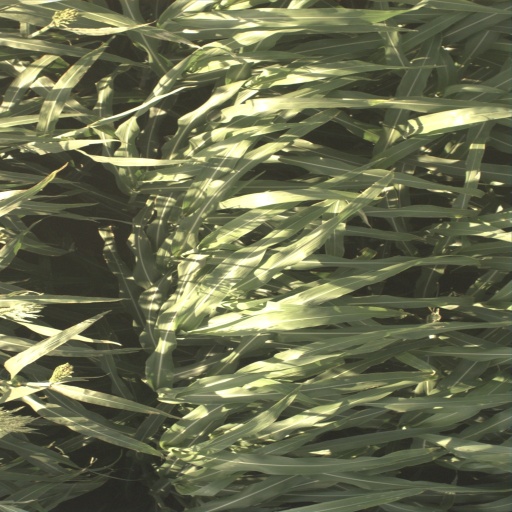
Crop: sorghum